Zacharias III of Makuria

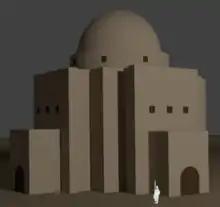
Reconstruction of the 9th century "Cruciform Church" of Dongola. It was the largest church in the kingdom, measuring 28 x 37,3 x 34,8m. It served as a source of inspiration not only for many Nubian, but even Ethiopian churches like the famous rock–hewn churches of Lalibela.

Little else is known of Zacharias' life. As Georgios I was reigning alone in the 850s, Zacharias likely died in the first half of the decade.